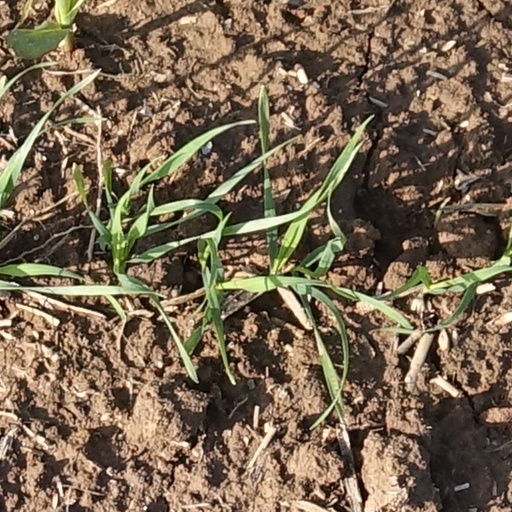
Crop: wheat